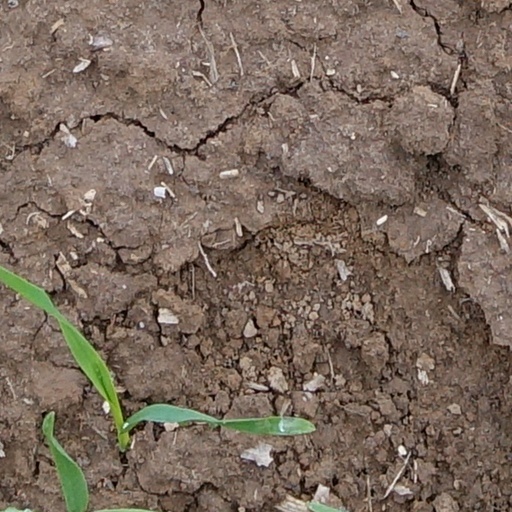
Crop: wheat